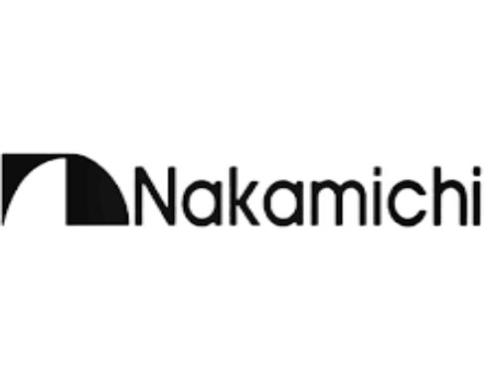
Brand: nakamichi-2
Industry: Necessities